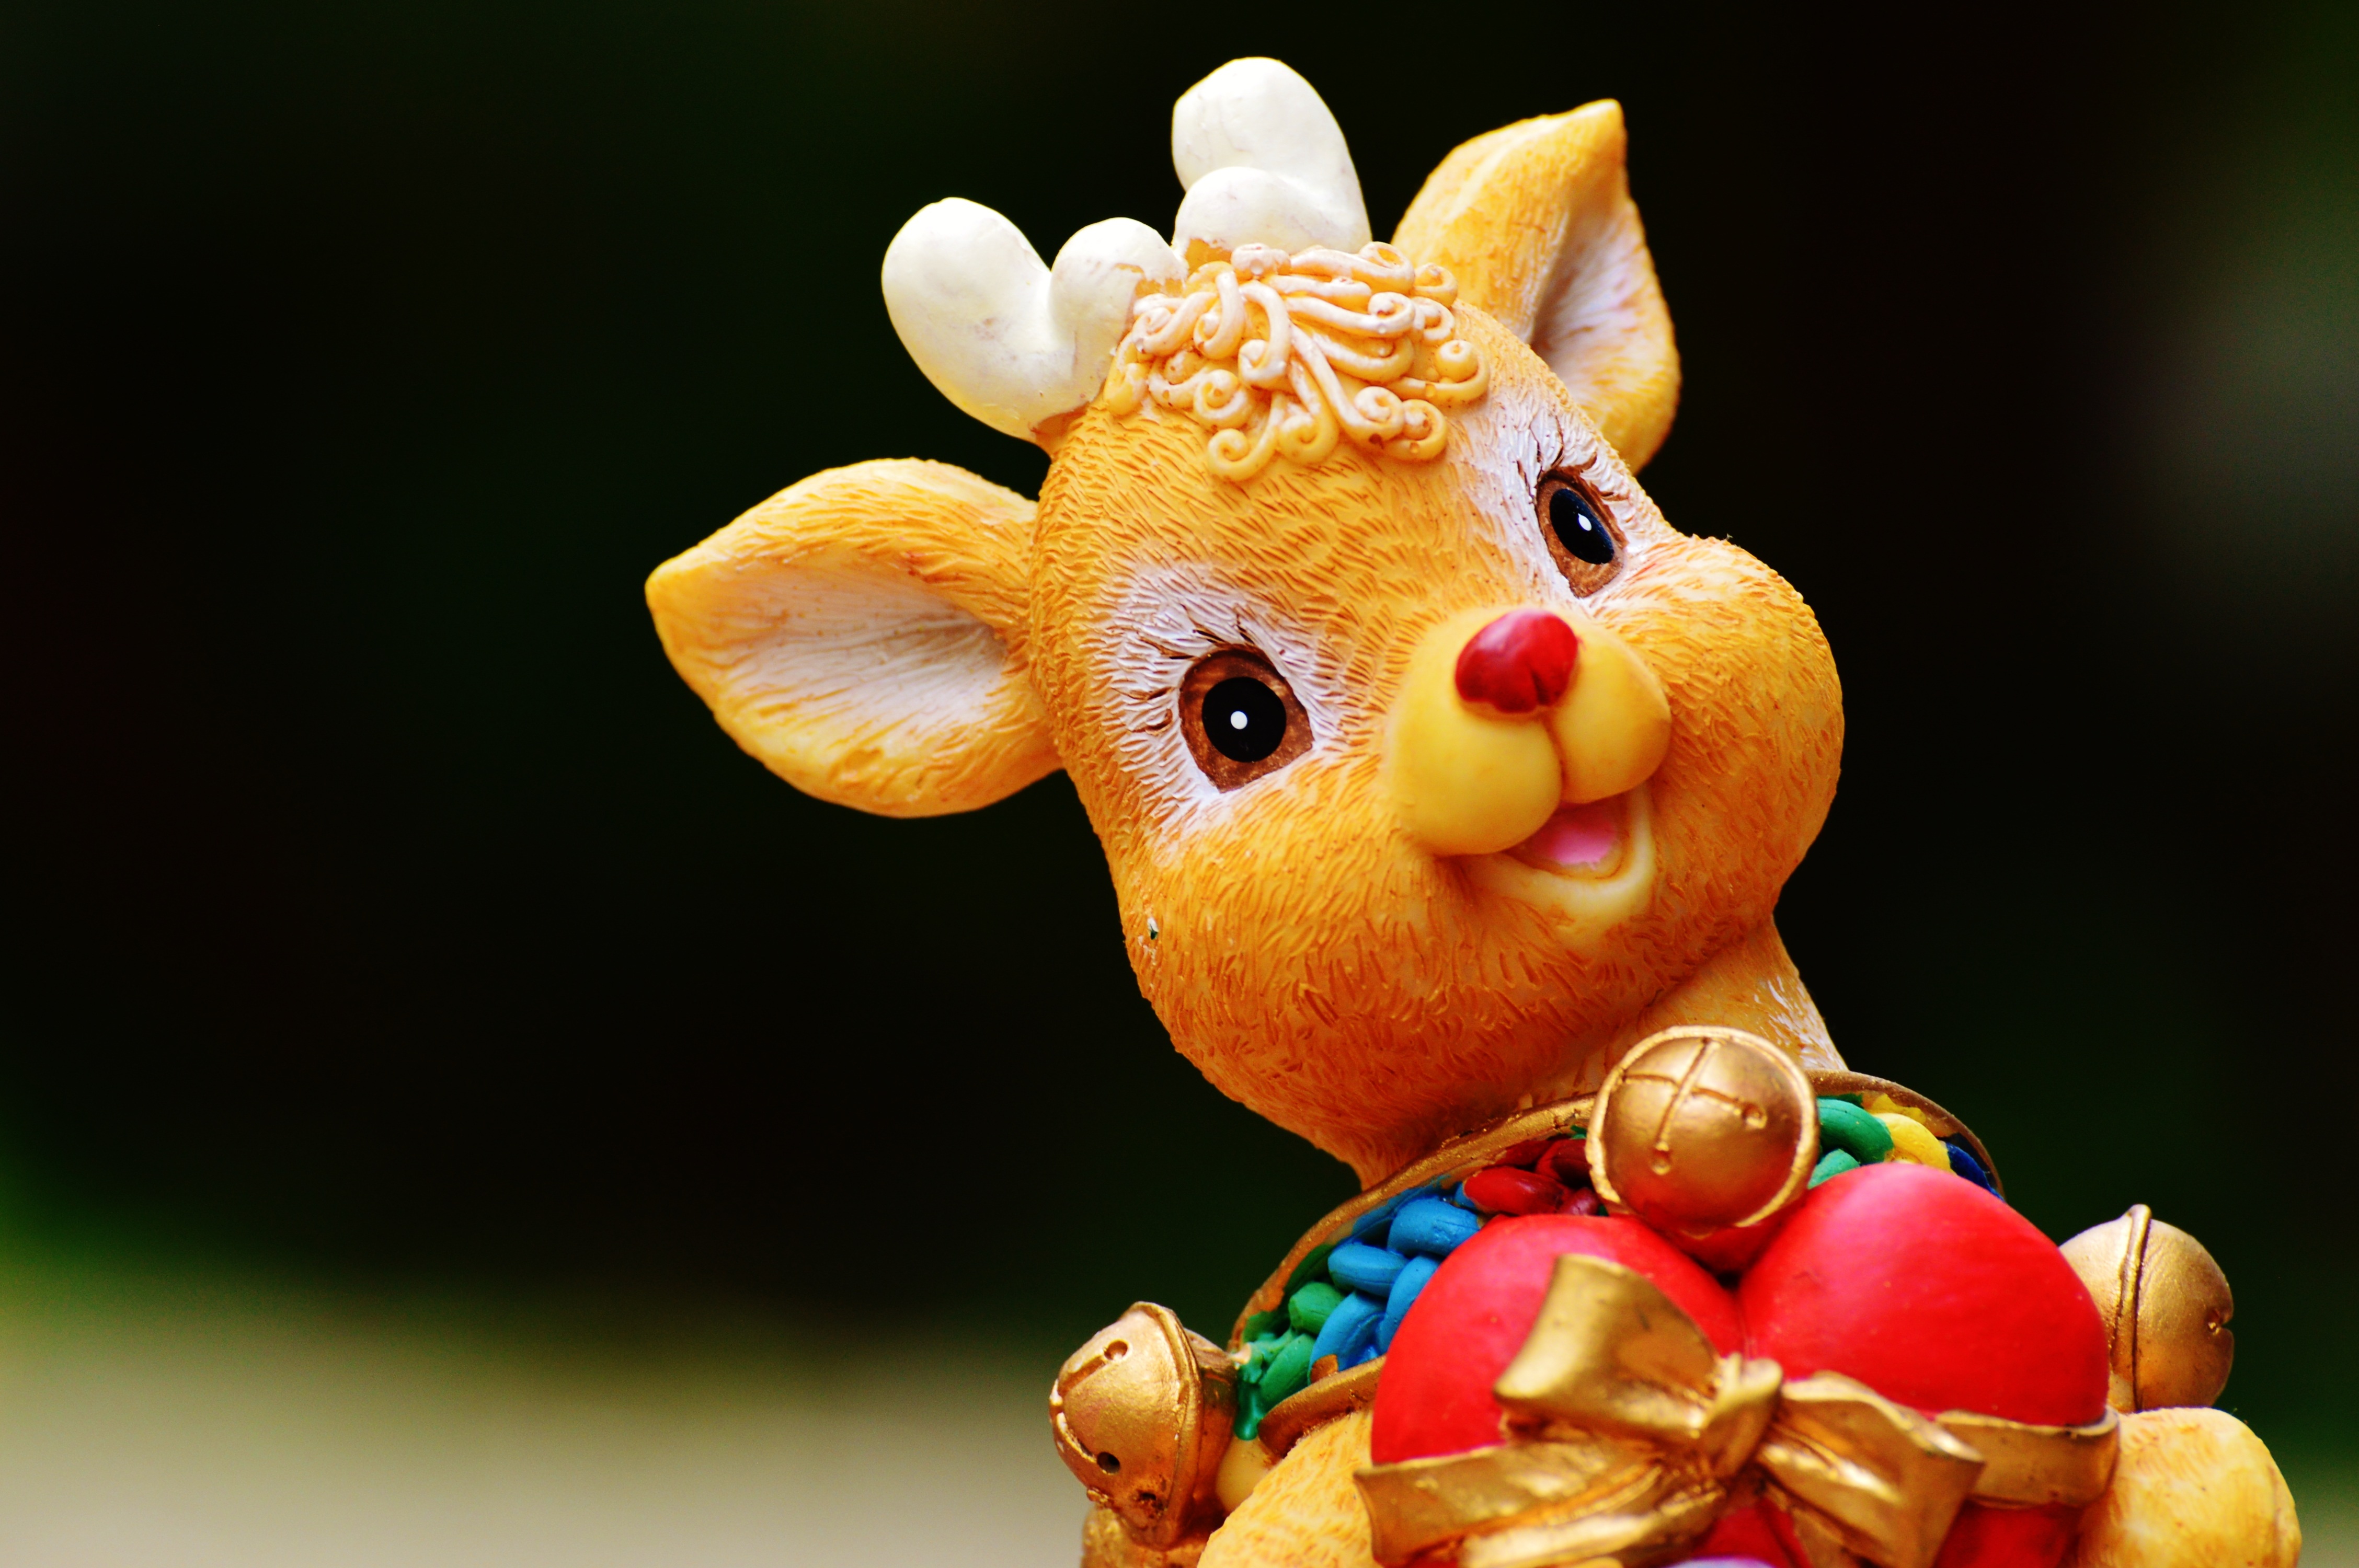
winter, sweet, flower, cute, deer, decoration, food, yellow, christmas, toy, christmas tree, celebrate, close up, advent, christmas decoration, gifts, festival, figure, contemplative, holidays, funny, december, sweetness, nicholas, macro photography, stuffed toy